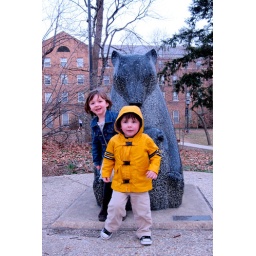
a walk to the animal sculpture garden, in search of the yellow flowers